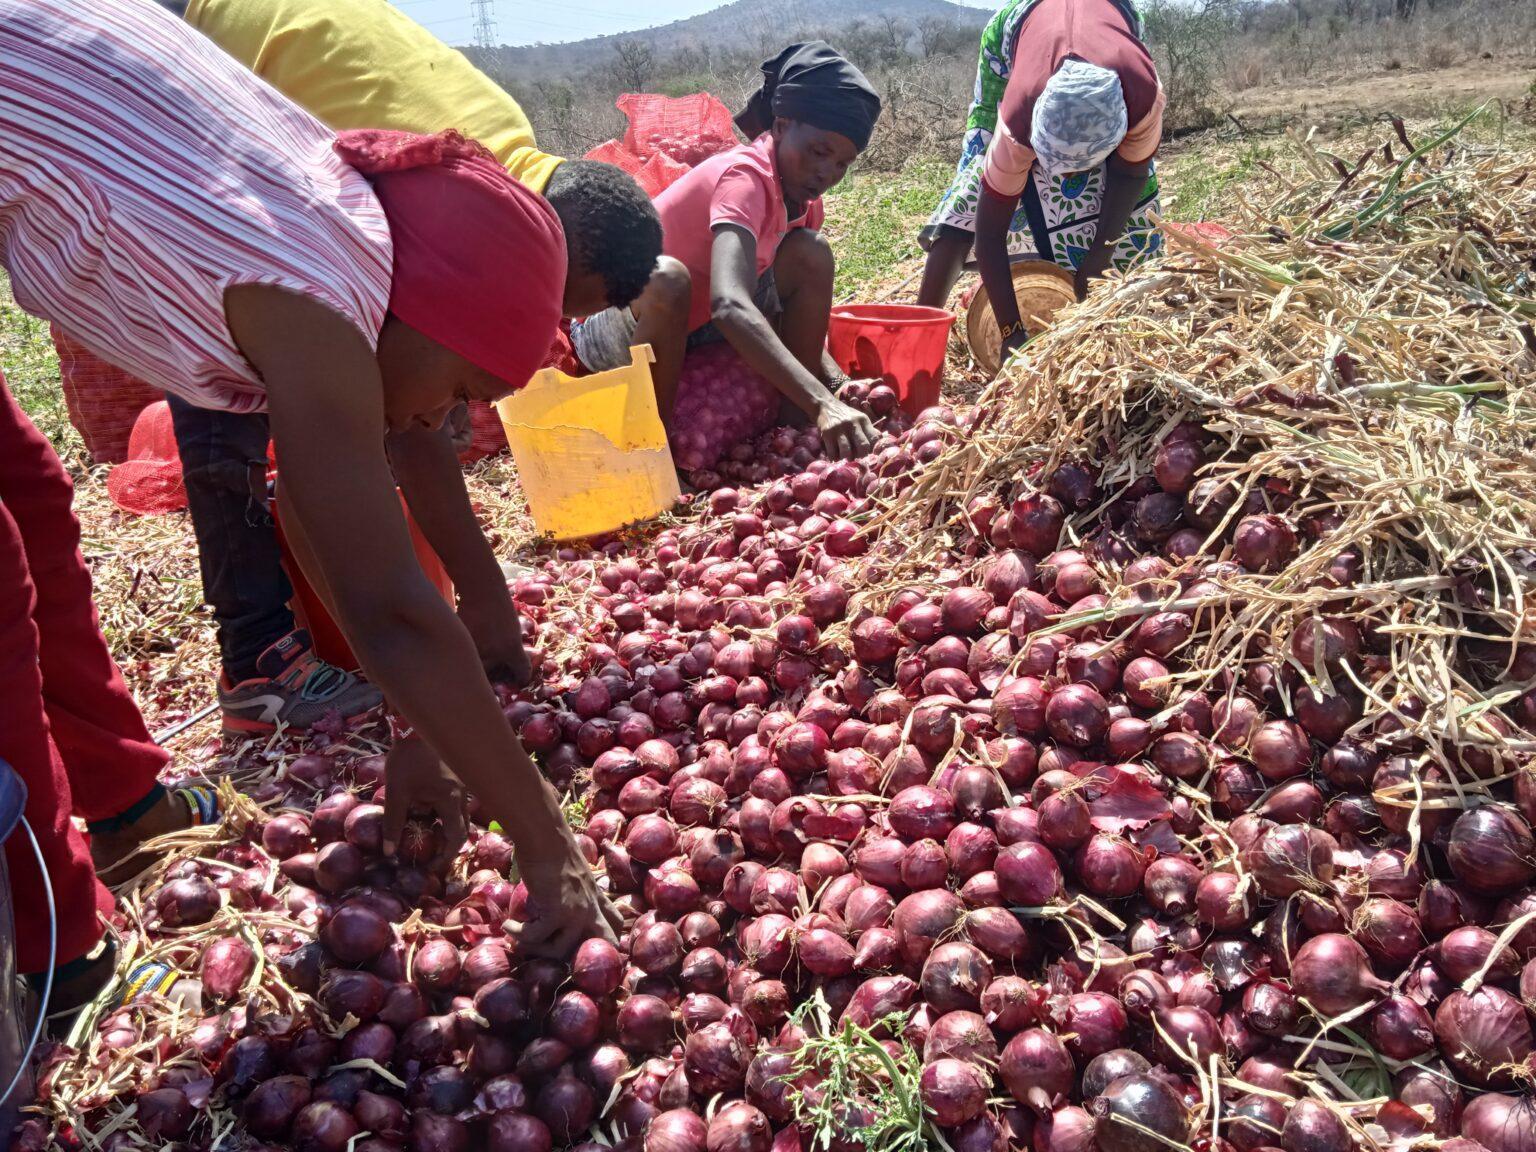
Wakulima wakivuna vitunguu katika shamba la wazi wakiwa wameinama wakikusanya vitunguu vilivyo zagaa ardhini wanaweka mazao yao kwenye ndoo ya njano na mifuko miekundu huku madhari ya nyasi kavu na milima kwa mbali inaonyesha kuwa eneo hili lina mashambani vitunguu ni miongoni mwa mazao ya biashara yanayohitajika sana sokoni hususan katika matumizi ya nyumbani na viwandani